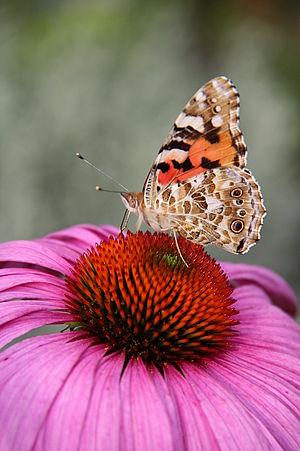
Vanesse du chardon ou Belle-dame (Vanessa cardui) butinant une fleur d’échinacée pourpre (Echinacea purpurea) - Havré (Belgique)
La Belle-Dame ou Vanesse des chardons, Vanessa cardui, est une espèce de lépidoptères de la famille des Nymphalidae. Papillon migrateur, il possède une aire de répartition quasi-cosmopolite et est l'espèce diurne la plus répandue dans le monde.